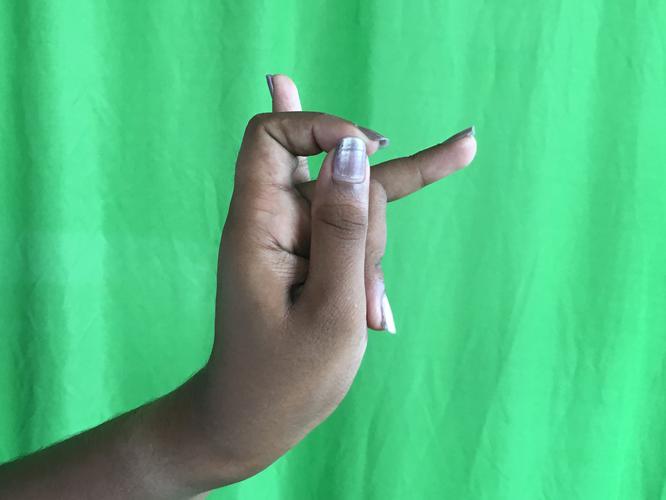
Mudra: Katakamukha_3
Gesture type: single_hand